Confederate States dollar

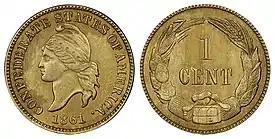
1861 1¢ original Confederate Cent

As the Civil War continued, the cost of the war loomed large. Any precious metals available in the South often made their way to Europe to procure war goods, but the CSA did manage to mint a few coins. In 1861, Robert Lovett Jr. of Philadelphia was commissioned to design, engrave, and make a one cent piece for the Confederacy. On the obverse (front), he used the head of Minerva (French Liberty Head), which he had used on several store cards. The coins were struck using the then Federal standard of cupronickel for cent pieces. He made a few samples, of which only 12 had been said to exist by the popular stories but research has shown that 14 are currently known to exist. Fearing prosecution for aiding the enemy, he stopped his work and hid the coins and dies in his cellar. The original dies were purchased later and used to make restrikes, first by John W. Haseltine and later by Robert S. Bashlow. The dies were donated to the Smithsonian Institution by Bashlow in 1962.